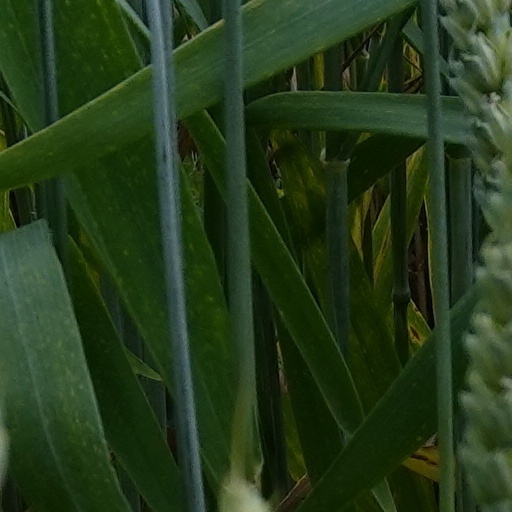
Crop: wheat